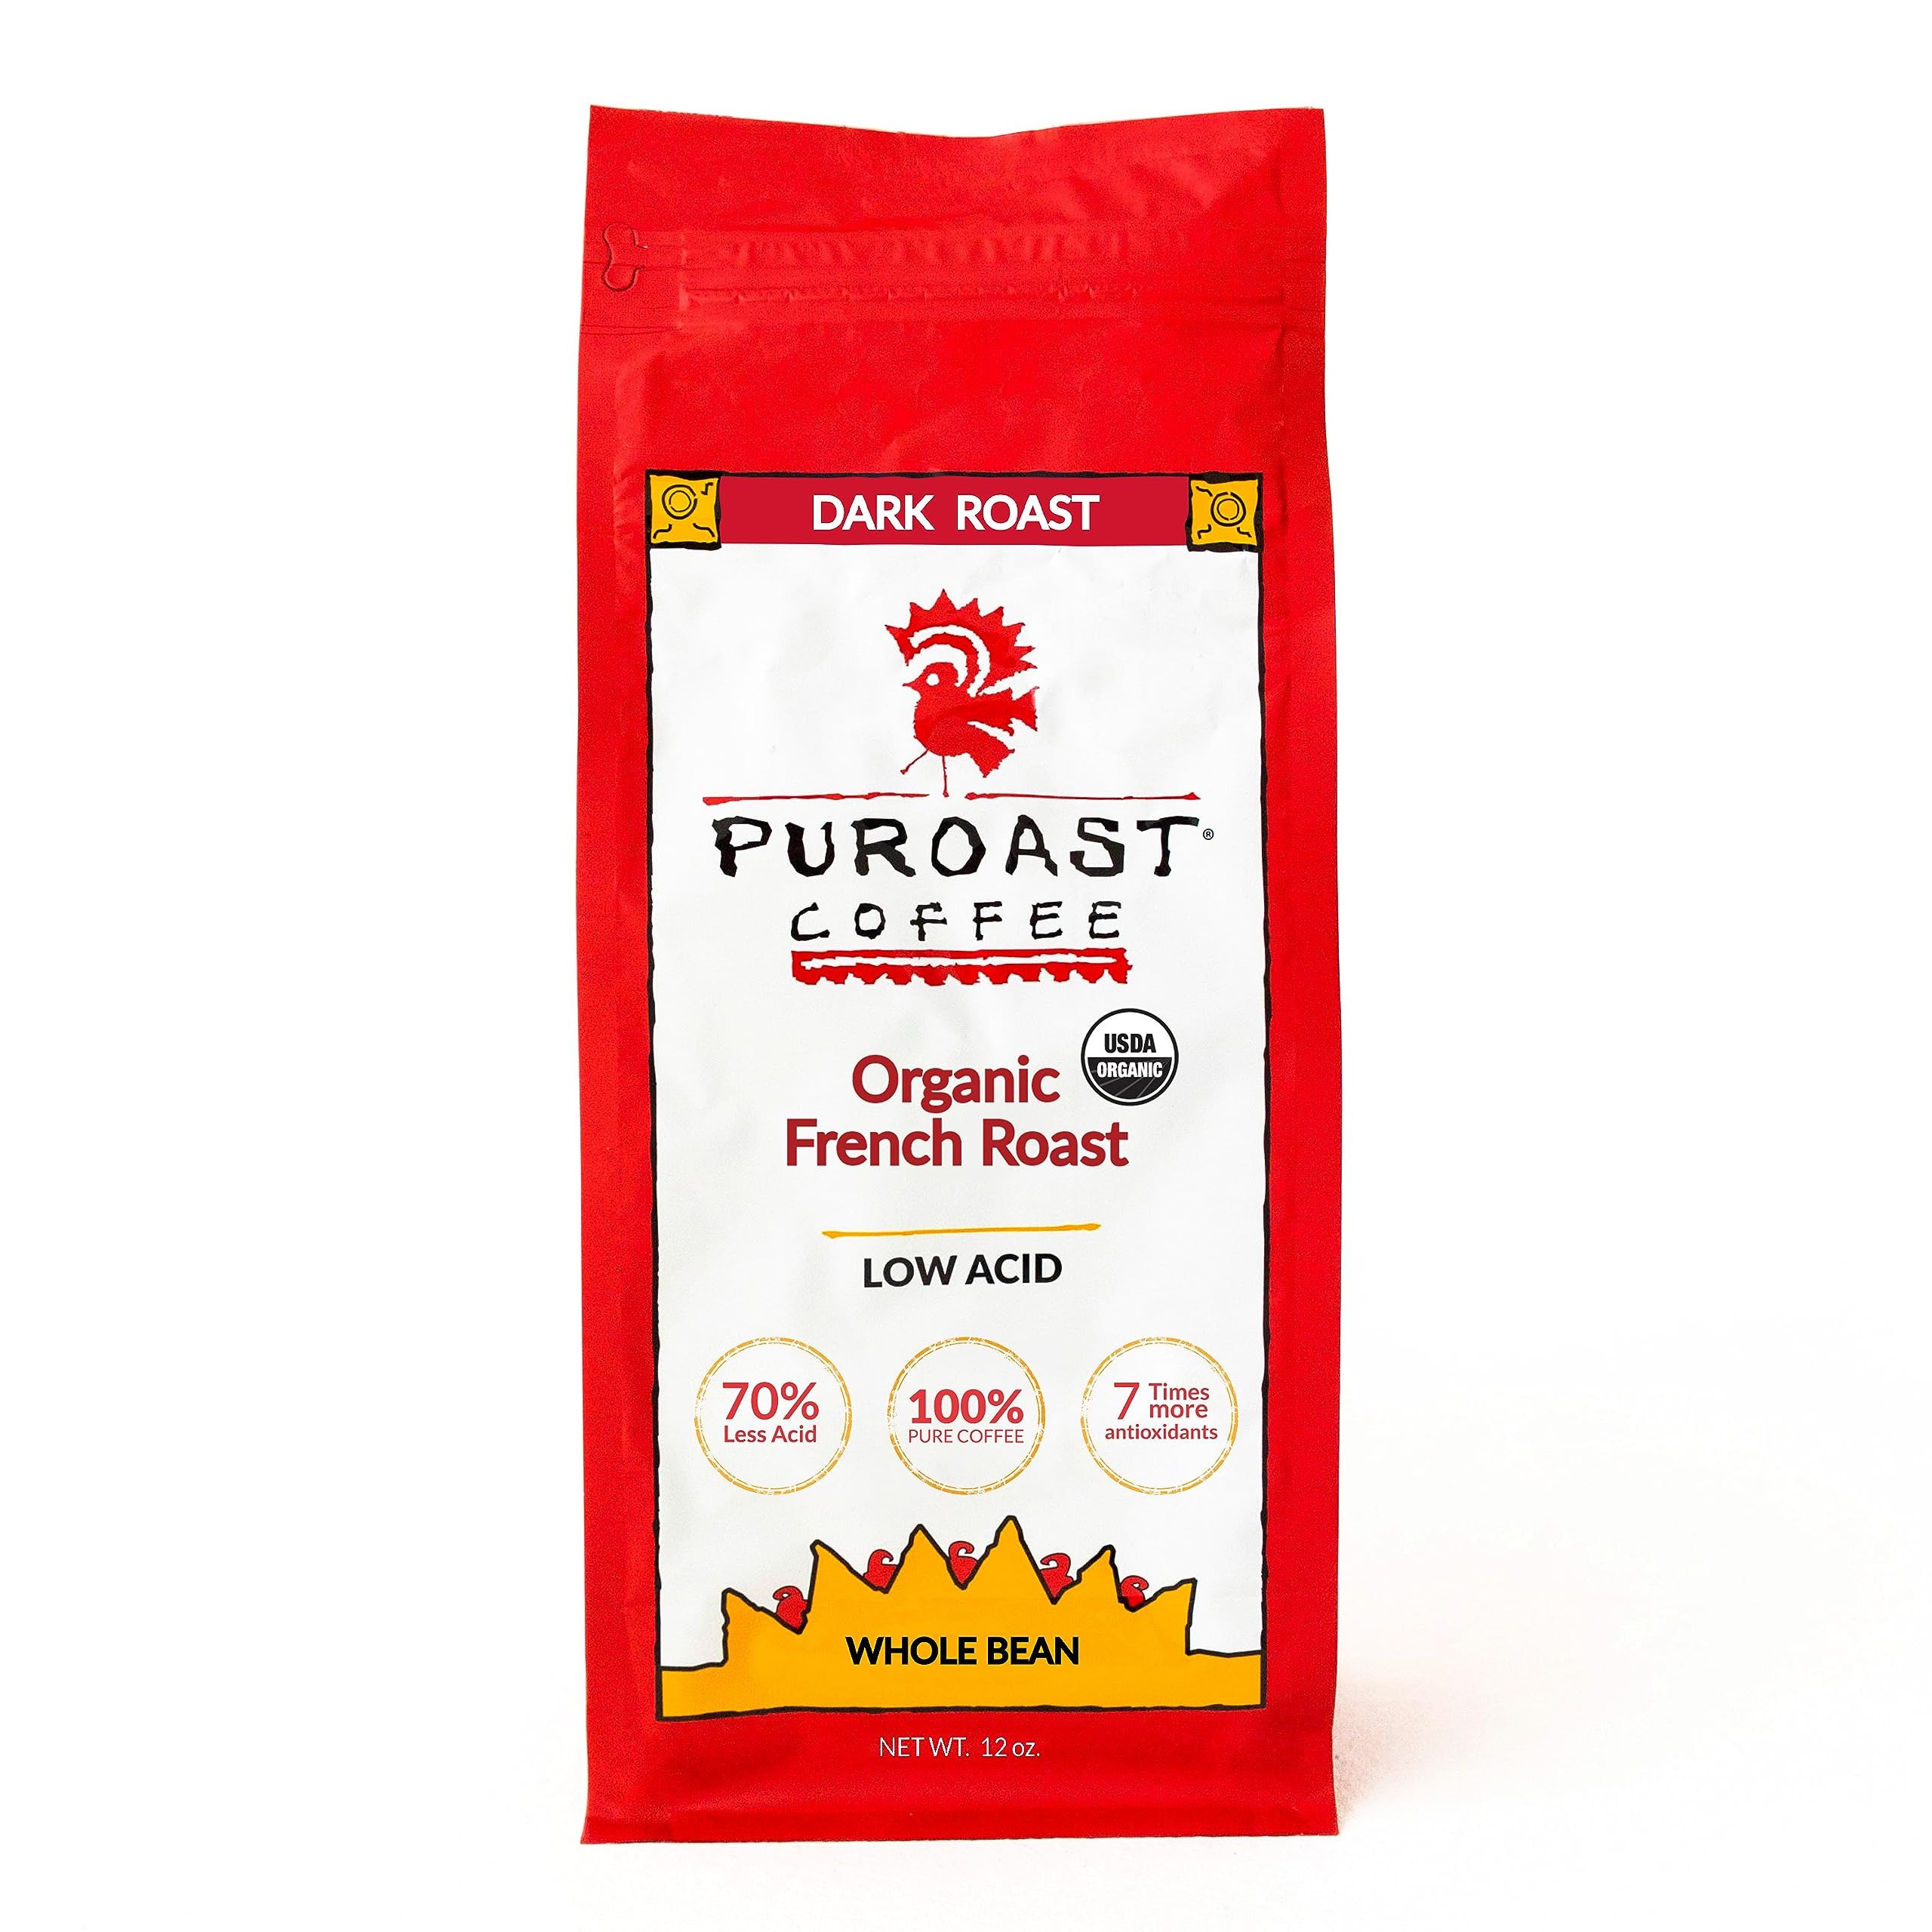
Item Name: Puroast Low Acid Coffee Bean | Organic French Roast Whole Bean | Dark Roast | High Antioxidants & High pH |No Bitter Aftertaste | Reduced Heartburn & GERD | Suitable for Cold Brew - 12 oz
Bullet Point 1: 70% Less Acid: Enjoy a smooth, flavorful coffee with significantly reduced acid, perfect for those with sensitive stomachs.
Bullet Point 2: Rich in Antioxidants: Packed with antioxidants, Puroast Coffee helps boost wellness with 7x more antioxidants than green tea.
Bullet Point 3: Gut-Friendly: Low-acid formula supports digestive health without sacrificing taste or aroma
Bullet Point 4: Pure Coffee, No Additives: Made from premium, all-natural coffee beans without any additives or preservatives.
Bullet Point 5: Smooth & Full-Bodied Flavor: Enjoy a balanced, medium roast blend that’s gentle on the stomach yet bold in taste.
Bullet Point 6: Ideal for All Brewing Methods: Suitable for drip, French press, Keurig-compatible pods, and espresso machines.
Bullet Point 7: Sustainably Sourced: Puroast uses 100% renewable fuels in our clean tech roasting process. Carbon Nuetral
Value: 24.0
Unit: oz

Price: 22.97